Question: Please indicate a possible affordance area of baseball bat that can be used for holding
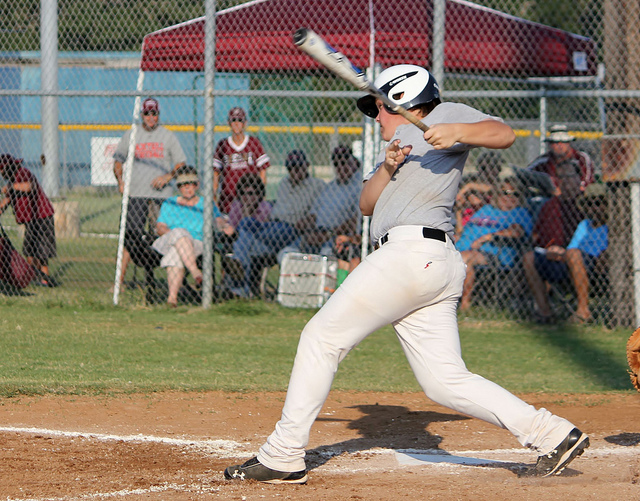
Answer: [389.681, 99.446, 443.163, 137.699]